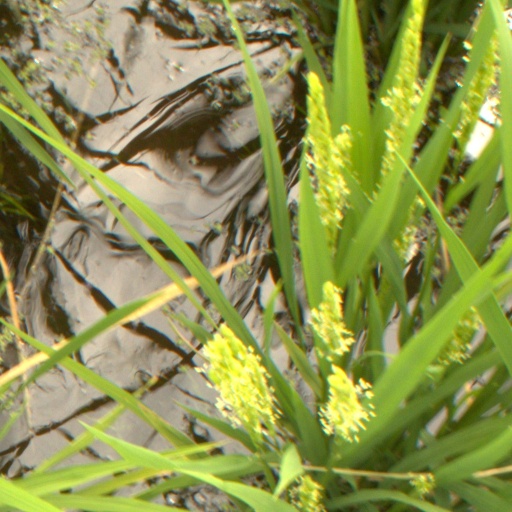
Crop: rice